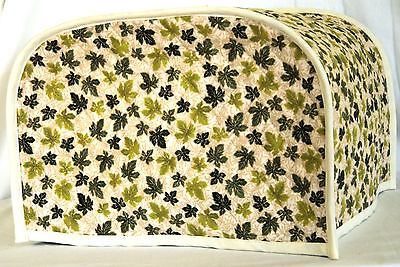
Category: toaster